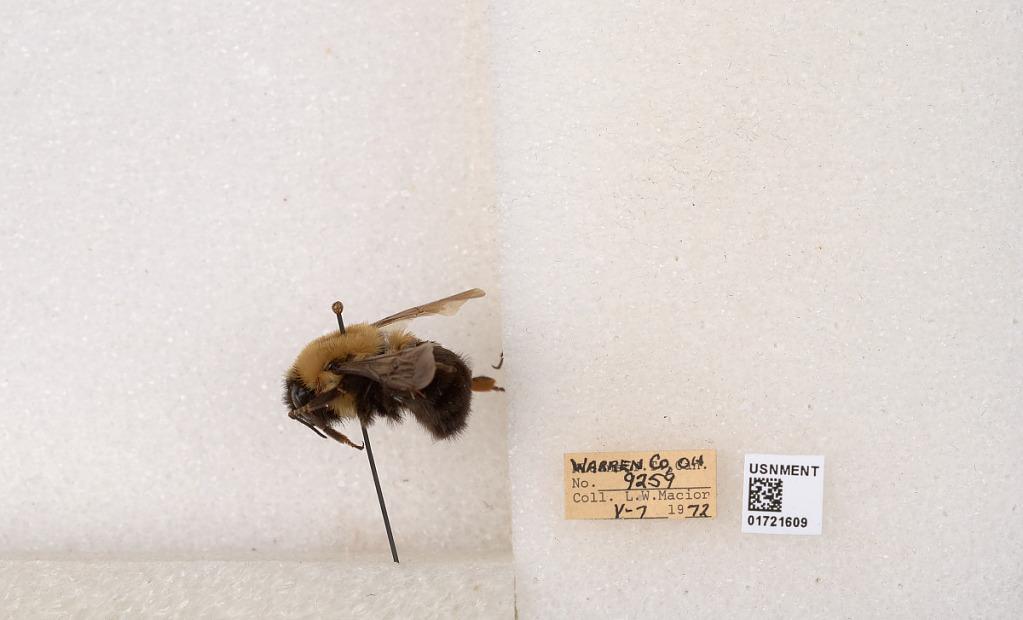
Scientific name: Bombus impatiens Cresson
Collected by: L. Macior
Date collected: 1972-5-7
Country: United States
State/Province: Ohio
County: Warren
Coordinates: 39.4276, -84.1668